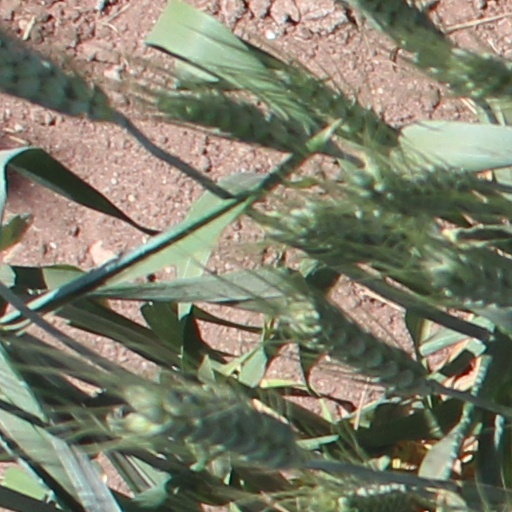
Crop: wheat